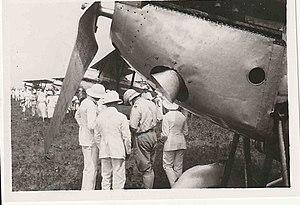
Cette photo a été prise par Maurice Lescanne au Dahomey (Bénin aujourd'hui) en 1932.